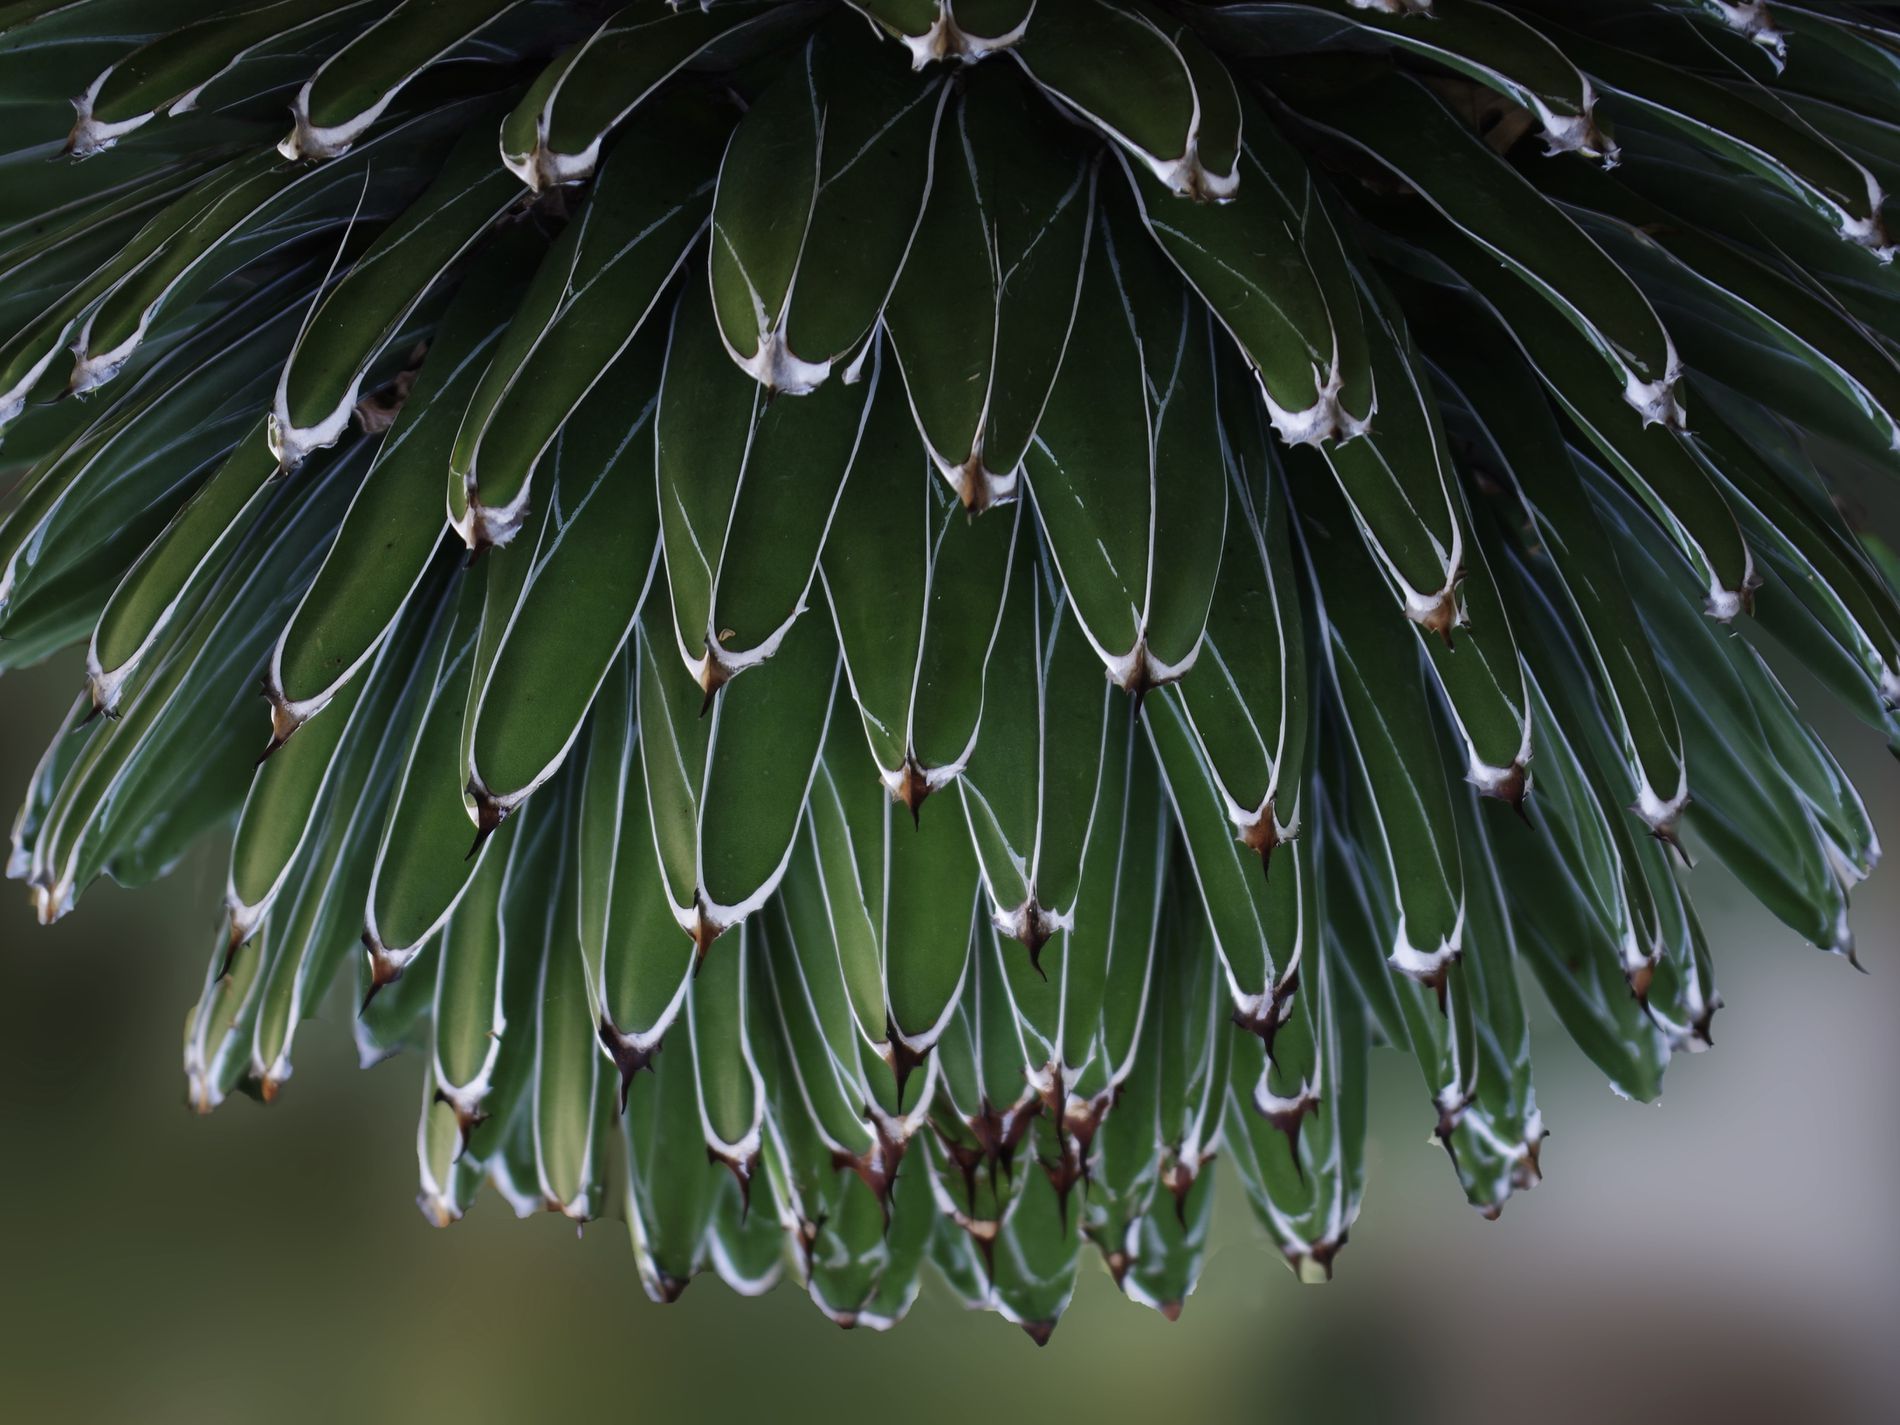
Peaceful plant .
The photo captures the intricate and architectural beauty of the plant, focusing on the repeating patterns of its leaves. The background is softly blurred and out of focus.
The photo shows a close-up, downward-angled view of a plant. The lighting appears to be natural and soft, highlighting the texture. The mood is peaceful style of the picture is realistic, and the atmosphere is very joyful.
Labels: Leaf, Plant, Agavaceae, Tree, Bud, Flower, Sprout, Aloe, blurred background
Camera: PENTAX PENTAX K-500
Aperture: F5.6
Exposure: 1/20 sec
ISO: 100
Focal length: 55